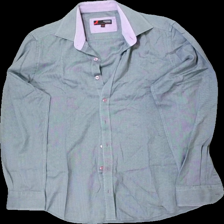
View: front
Type: Shirt
Category: Men
Brand: Not in the list
Brand text on label: Egyptian
Colors: Pink, Grey
Material: 100% bomull
Pattern: Other
Cut: Regular
Season: All
Price range: <50
Recommended usage: Reuse
Description: skjorta